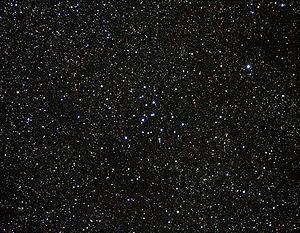
M39 est un amas ouvert situé dans la constellation du Cygne. Il a été découvert par Charles Messier en 1764.